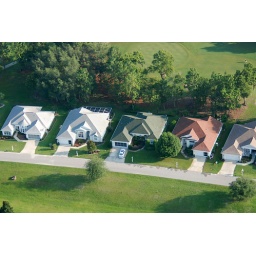
My house is the one with a car in the drive.